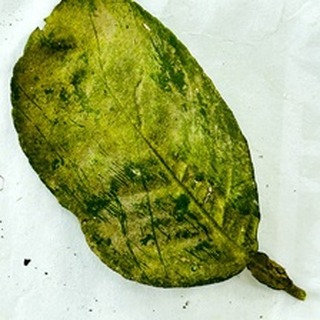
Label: lemon_sooty_mould